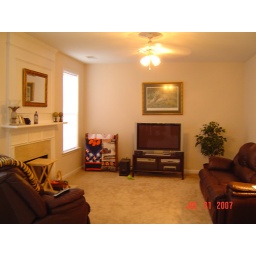
Den...please don't pay attention to the tray table by the fireplace...that is normally where the laptop sits for easy access!